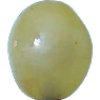
Label: Grape White 1